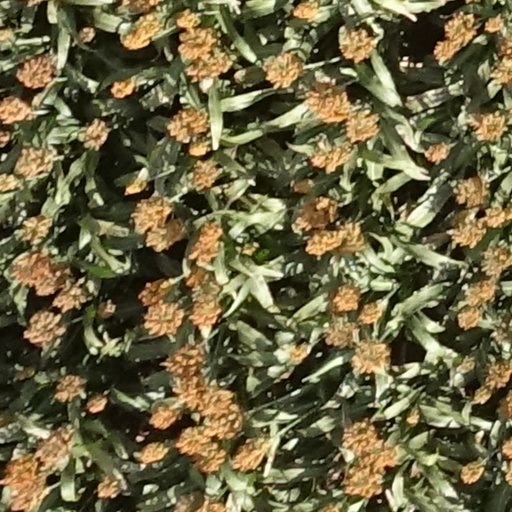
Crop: sorghum